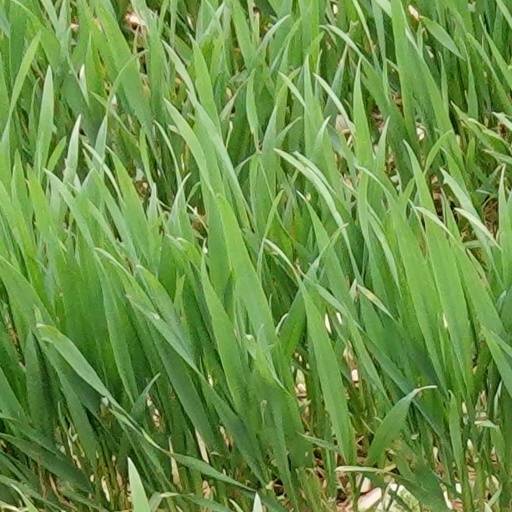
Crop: wheat